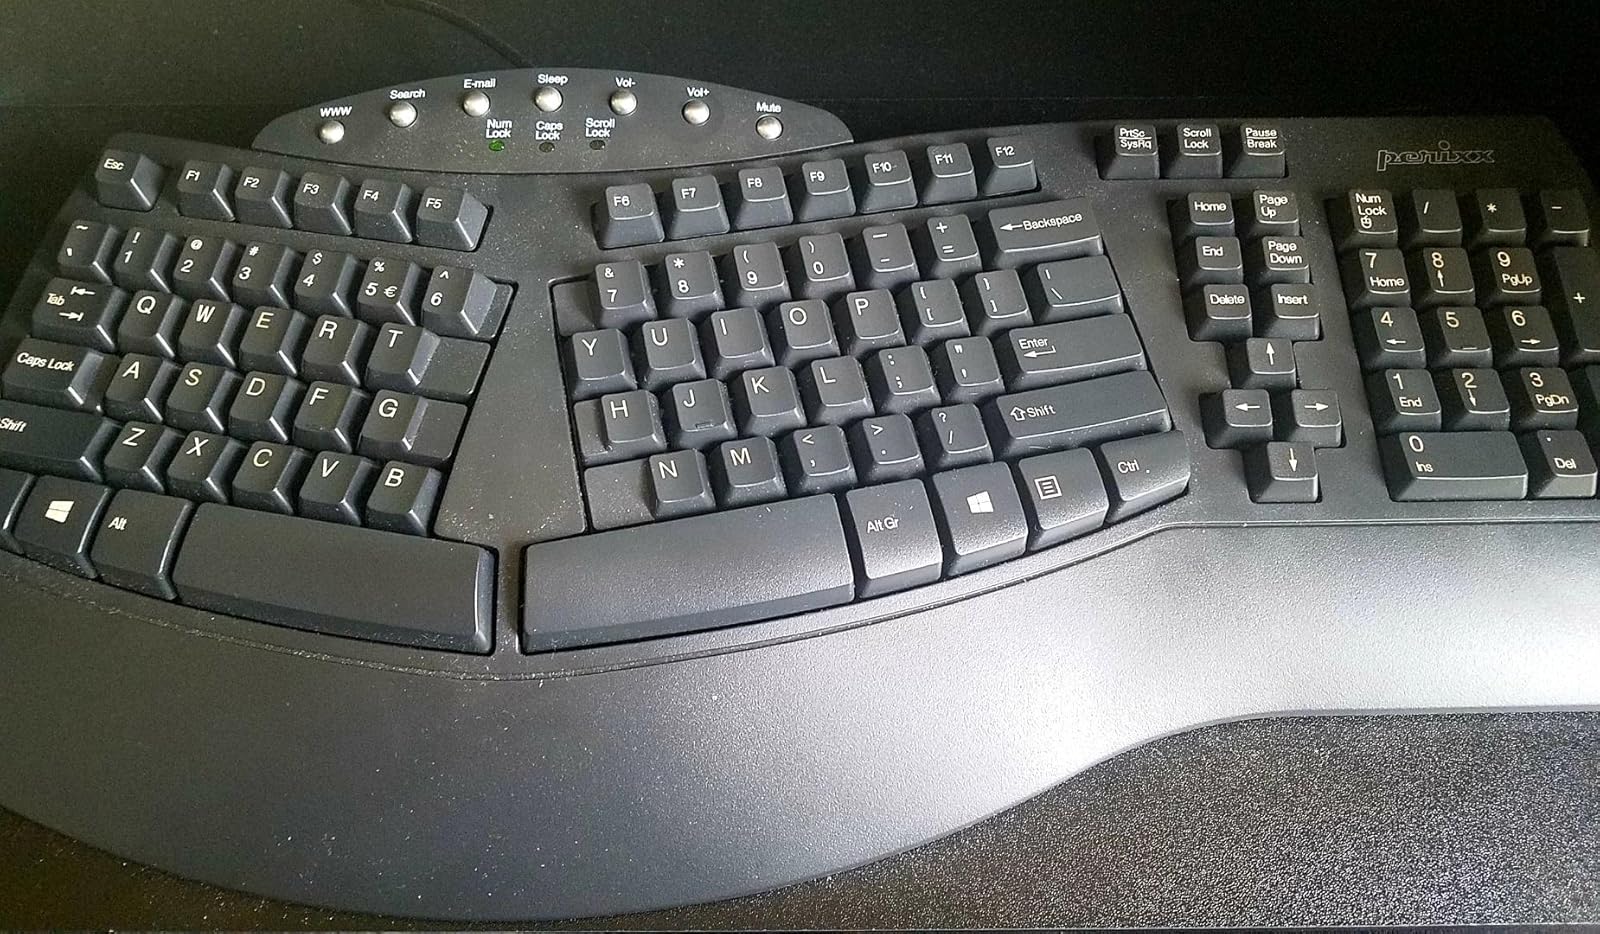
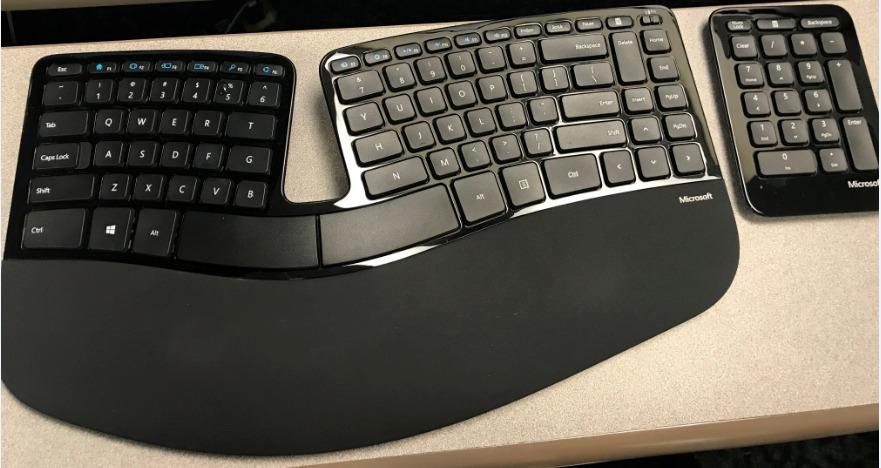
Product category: keyboard
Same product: no